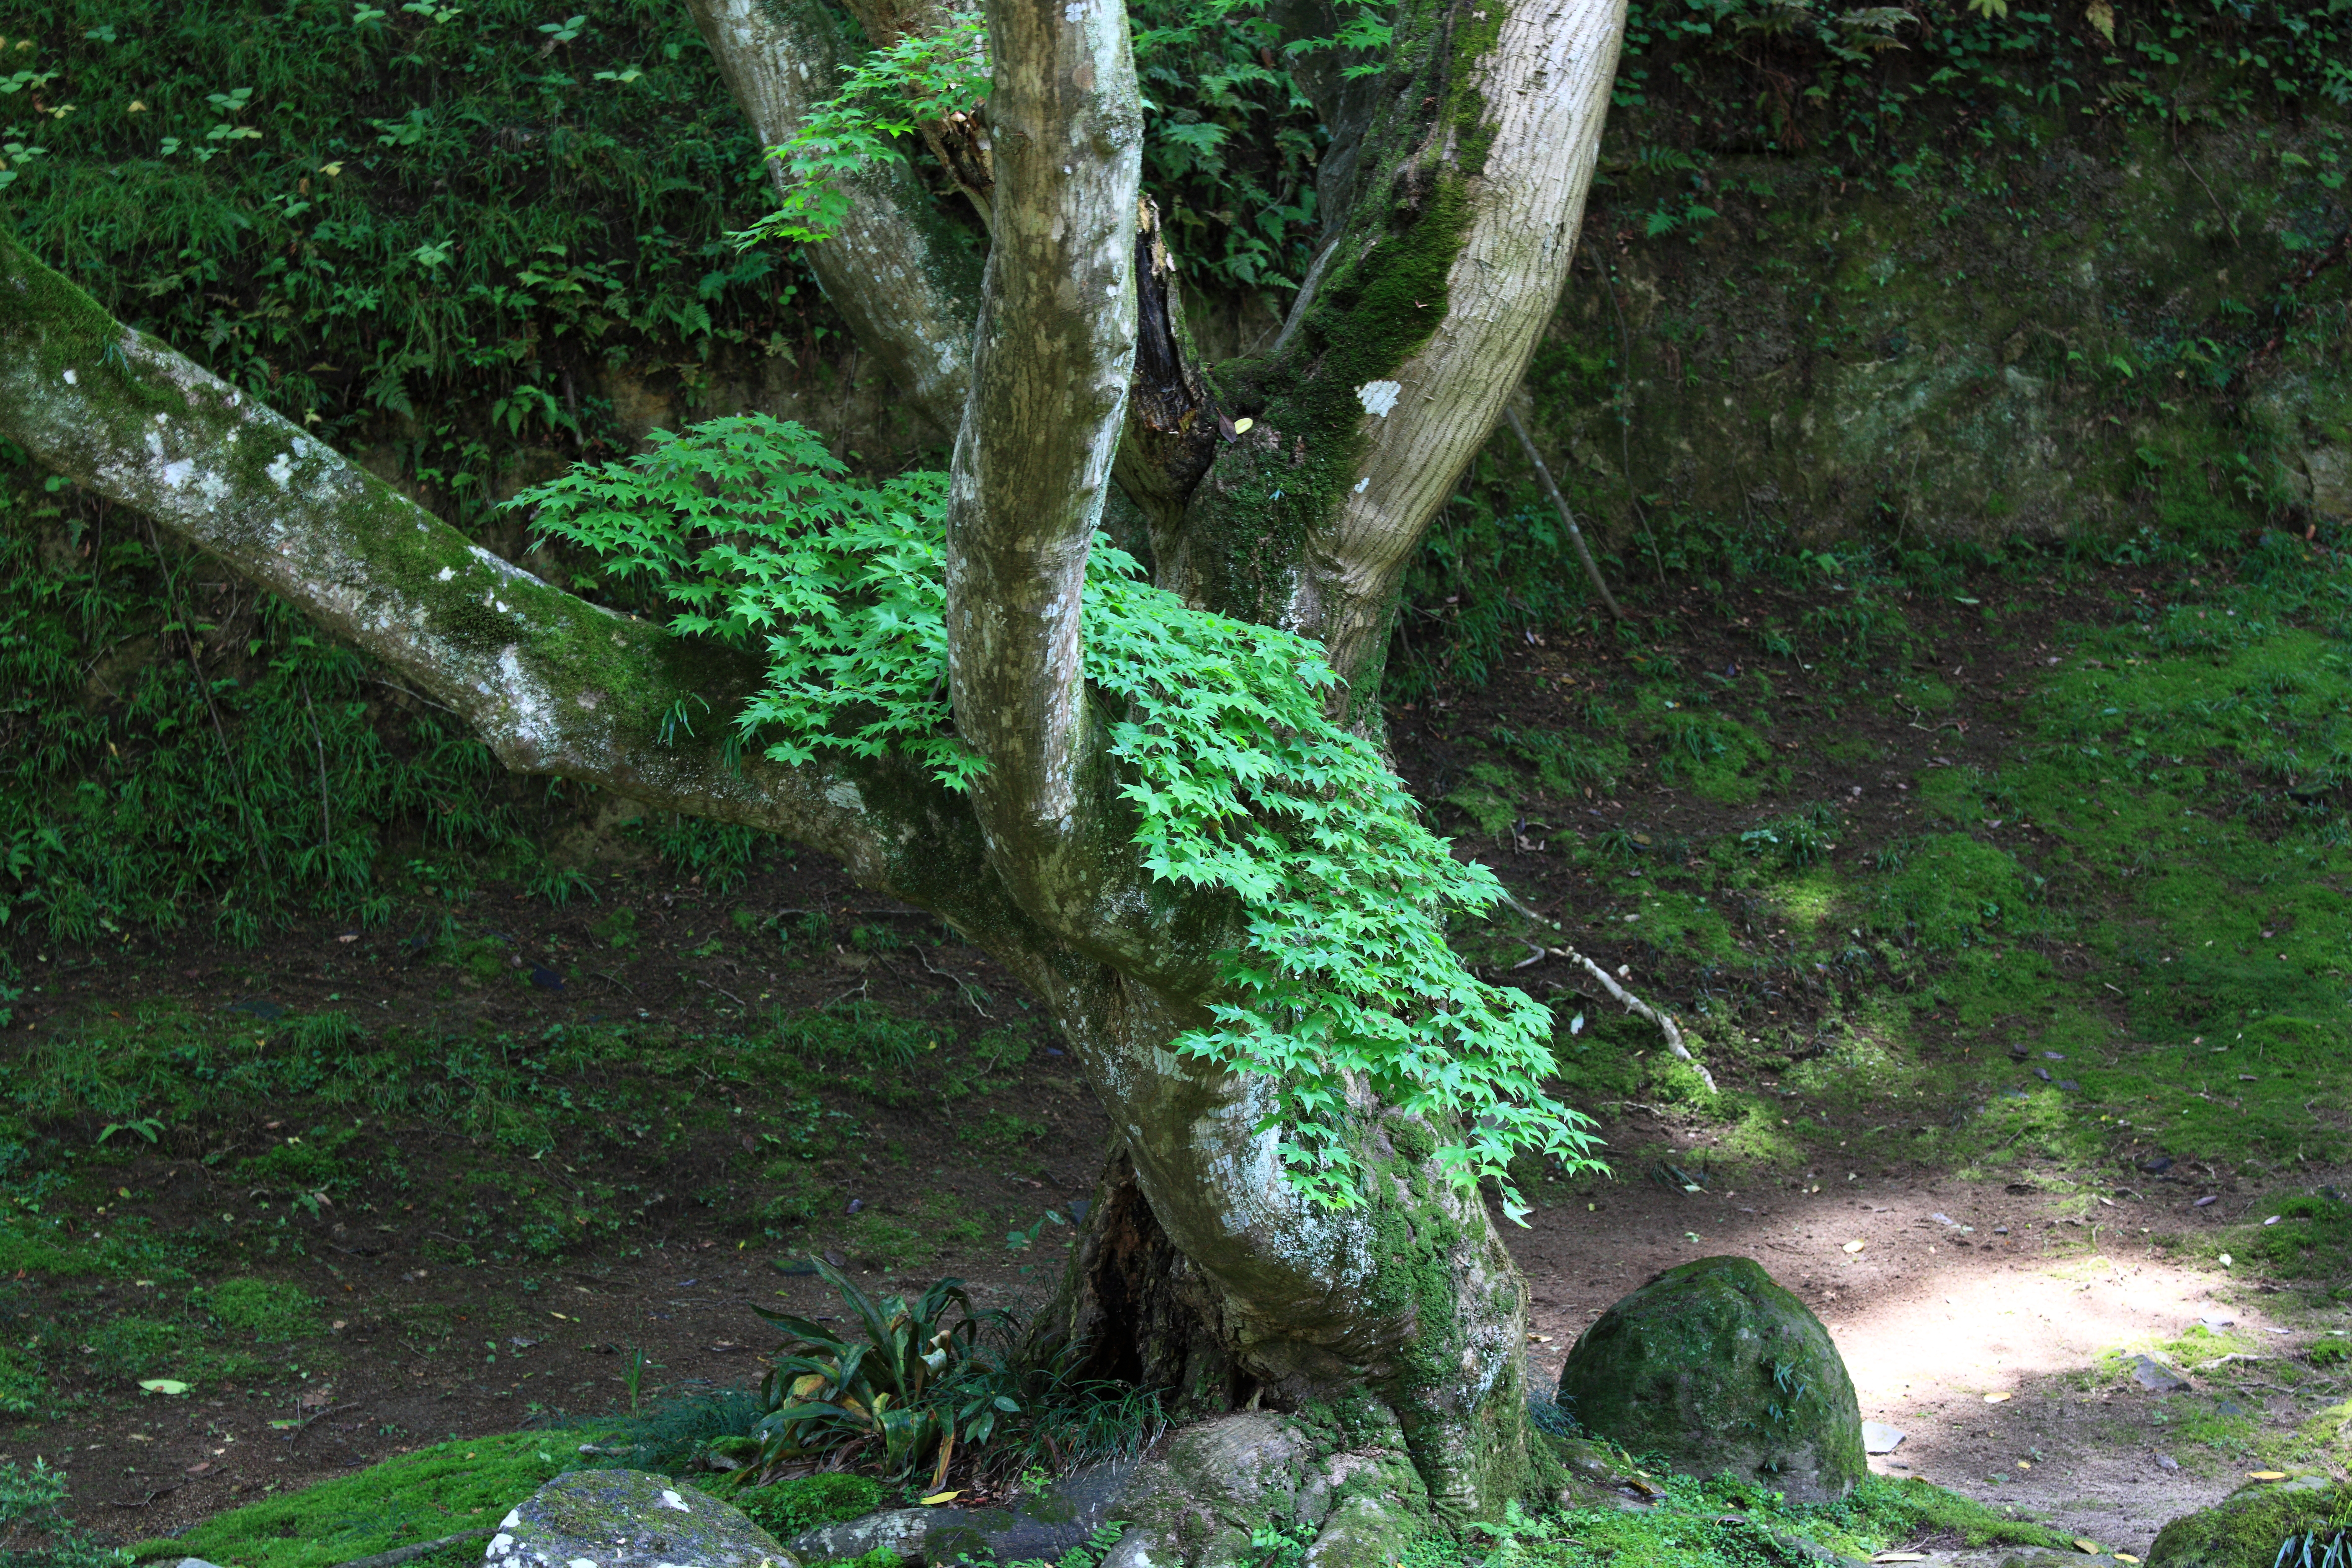
tree, forest, plant, leaf, flower, trunk, moss, stream, green, high, jungle, flora, cool image, spruce, vegetation, shrub, rainforest, deciduous, 5d, hires, woodland, markii, ecosystem, hi, res, resolution, flowering plant, old growth forest, woody plant, temperate coniferous forest, land plant